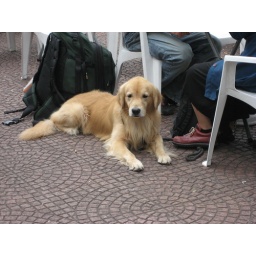
cute dog in San Telmo square where they have the gypsy fair every sunday